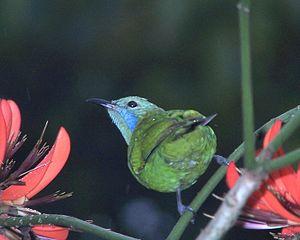
Verdin de Hardwick.